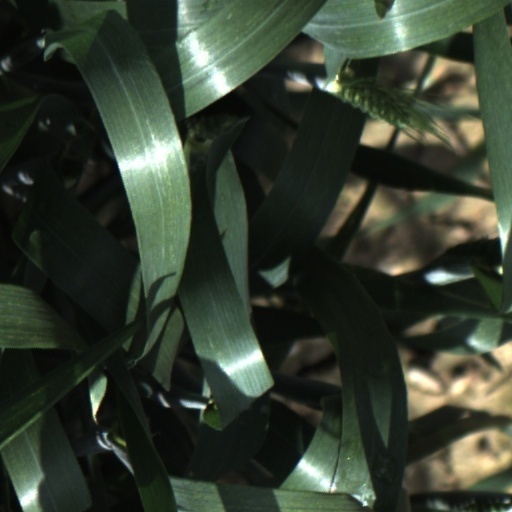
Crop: wheat